Katy Perry videography

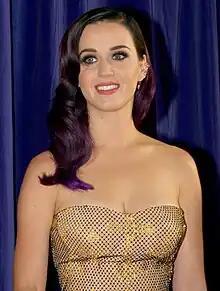
Katy Perry at the premiere of "" in June 2012

The American singer Katy Perry has released two video albums and has appeared in various music videos, films, television shows, and television commercials. After appearing in various music videos between 2005 and 2007, including "Goodbye for Now" and "Cupid's Chokehold", a video for "Ur So Gay" was released to introduce her to the music industry. In 2008, she released videos for "I Kissed a Girl" and "Hot n Cold", both taken from her second album "One of the Boys". Videos for "Thinking of You" and "Waking Up in Vegas" were released the following year.